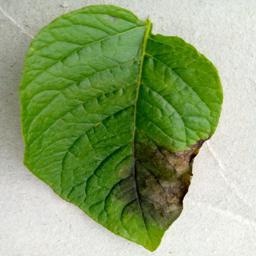
Etiqueta: Late Blight